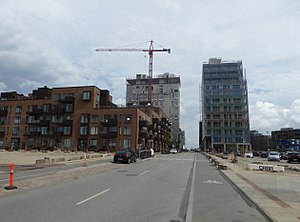
Helsinkigade
Helsinkigade i august 2016 med Kronløbshuset, The Silo og Frihavns Tårnet.
Helsinkigade er en gade i Århusgadekvarteret i Nordhavnen i København, der ligger mellem Sundkrogsgade og Murmanskgade i forlængelse af en bro til Gdanskgade på Redmolen. Gaden er opkaldt efter den finske hovedstad og havneby Helsinki.